Straight razor

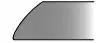
French point with a spike end point at the toe

Straight razors are, at first, categorised according to their blade profiles, from the head of the spine to the blade toe, based on their point, or nose, type. The following are the main types of blade profiles called points, or nose shapes: